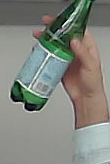
Product: sanpellegrino_water